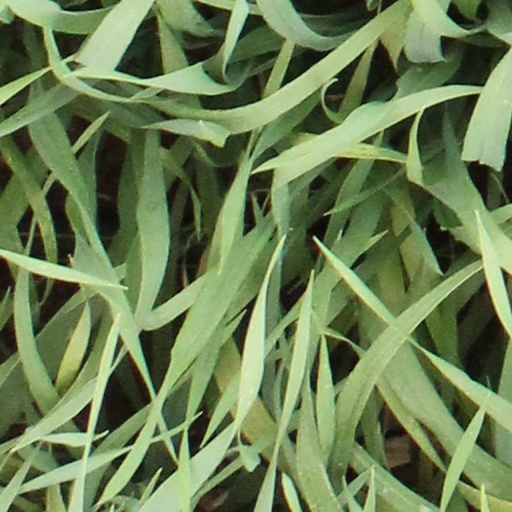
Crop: wheat